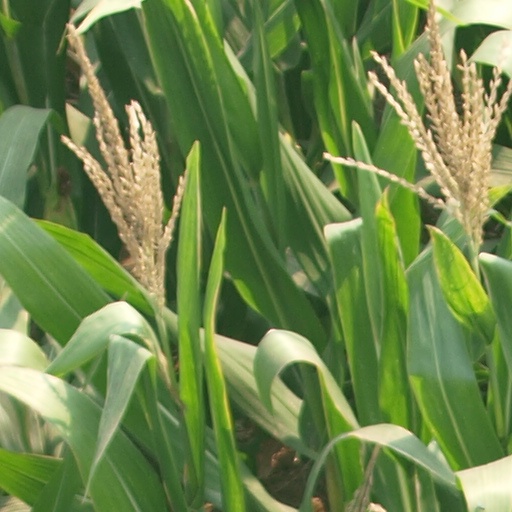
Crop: maize; corn